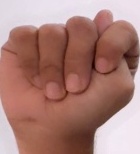
ASL sign: T